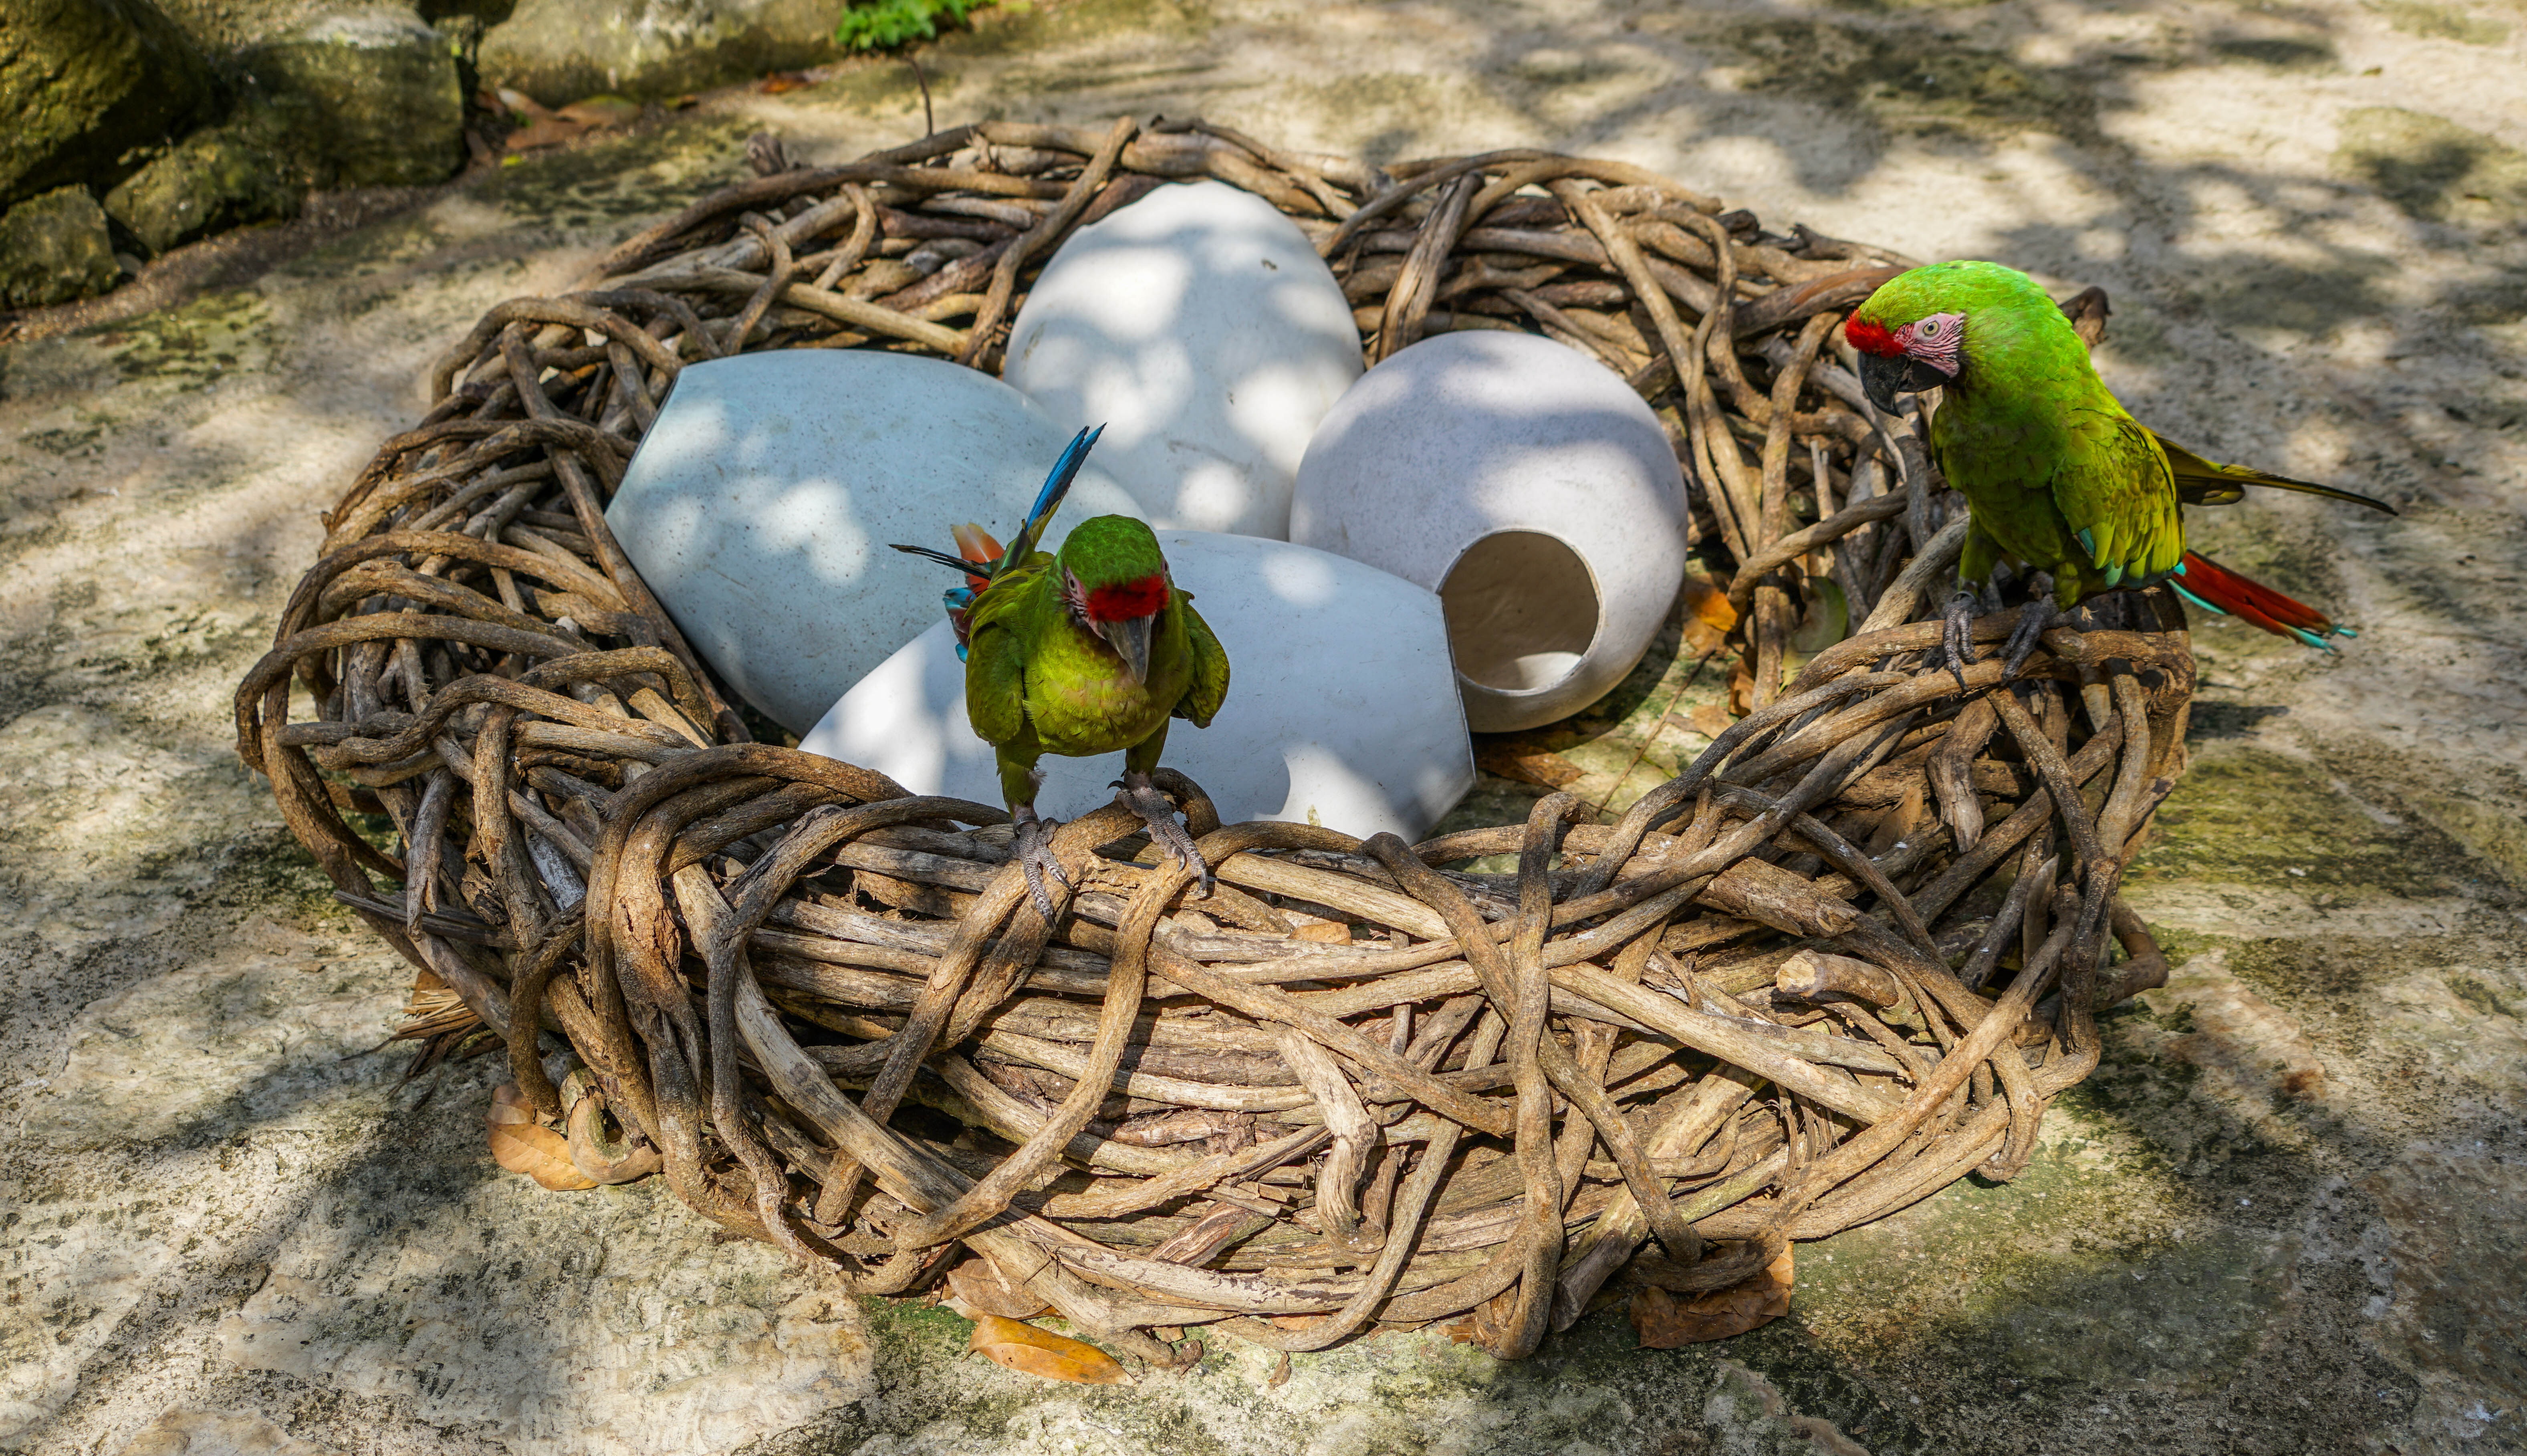
nature, branch, bird, wildlife, tropical, color, park, fauna, birds, bird nest, exotic, nest, parrots, egg houses, perching bird